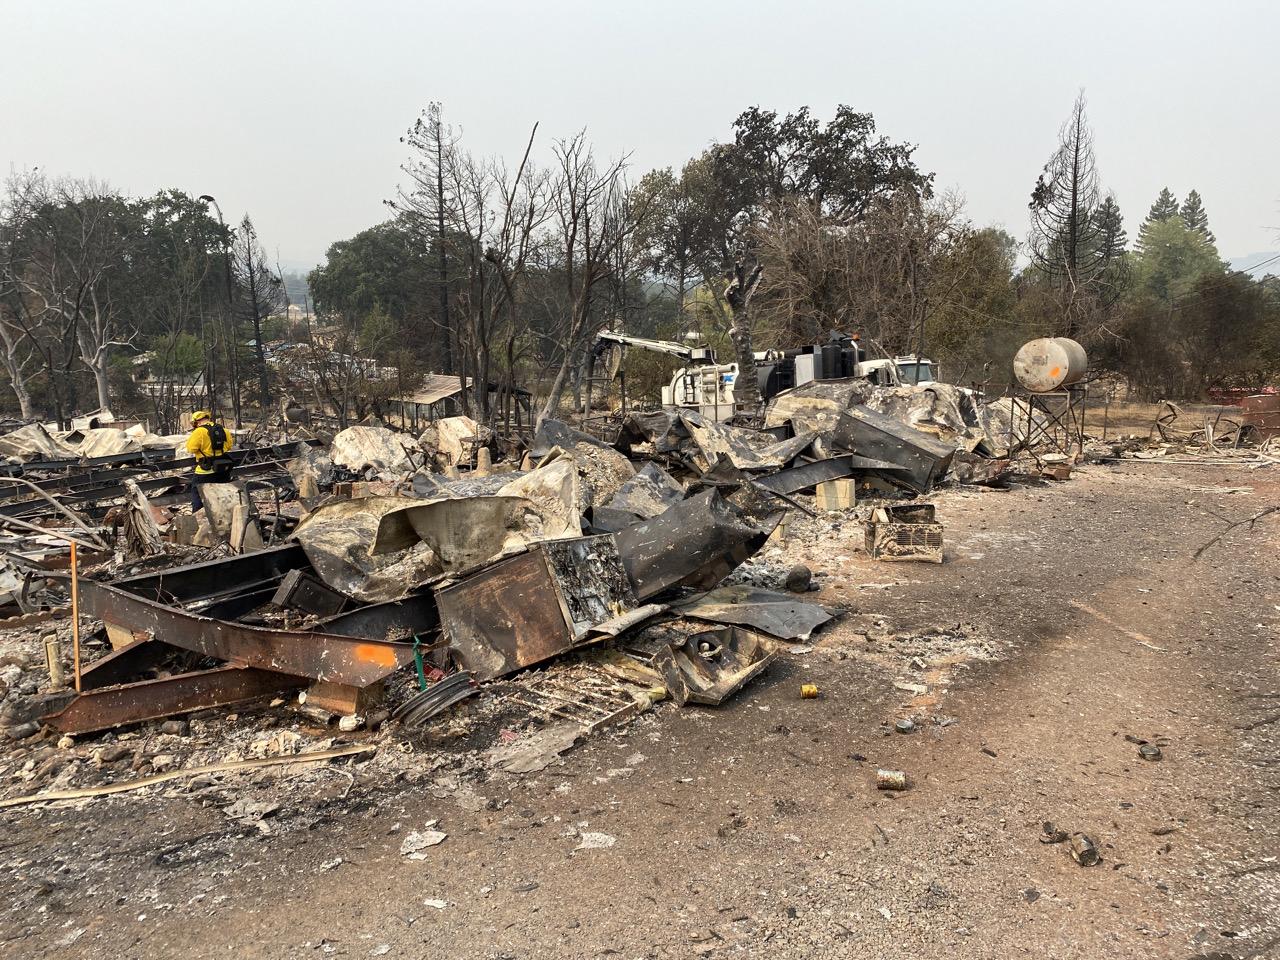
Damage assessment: destroyed